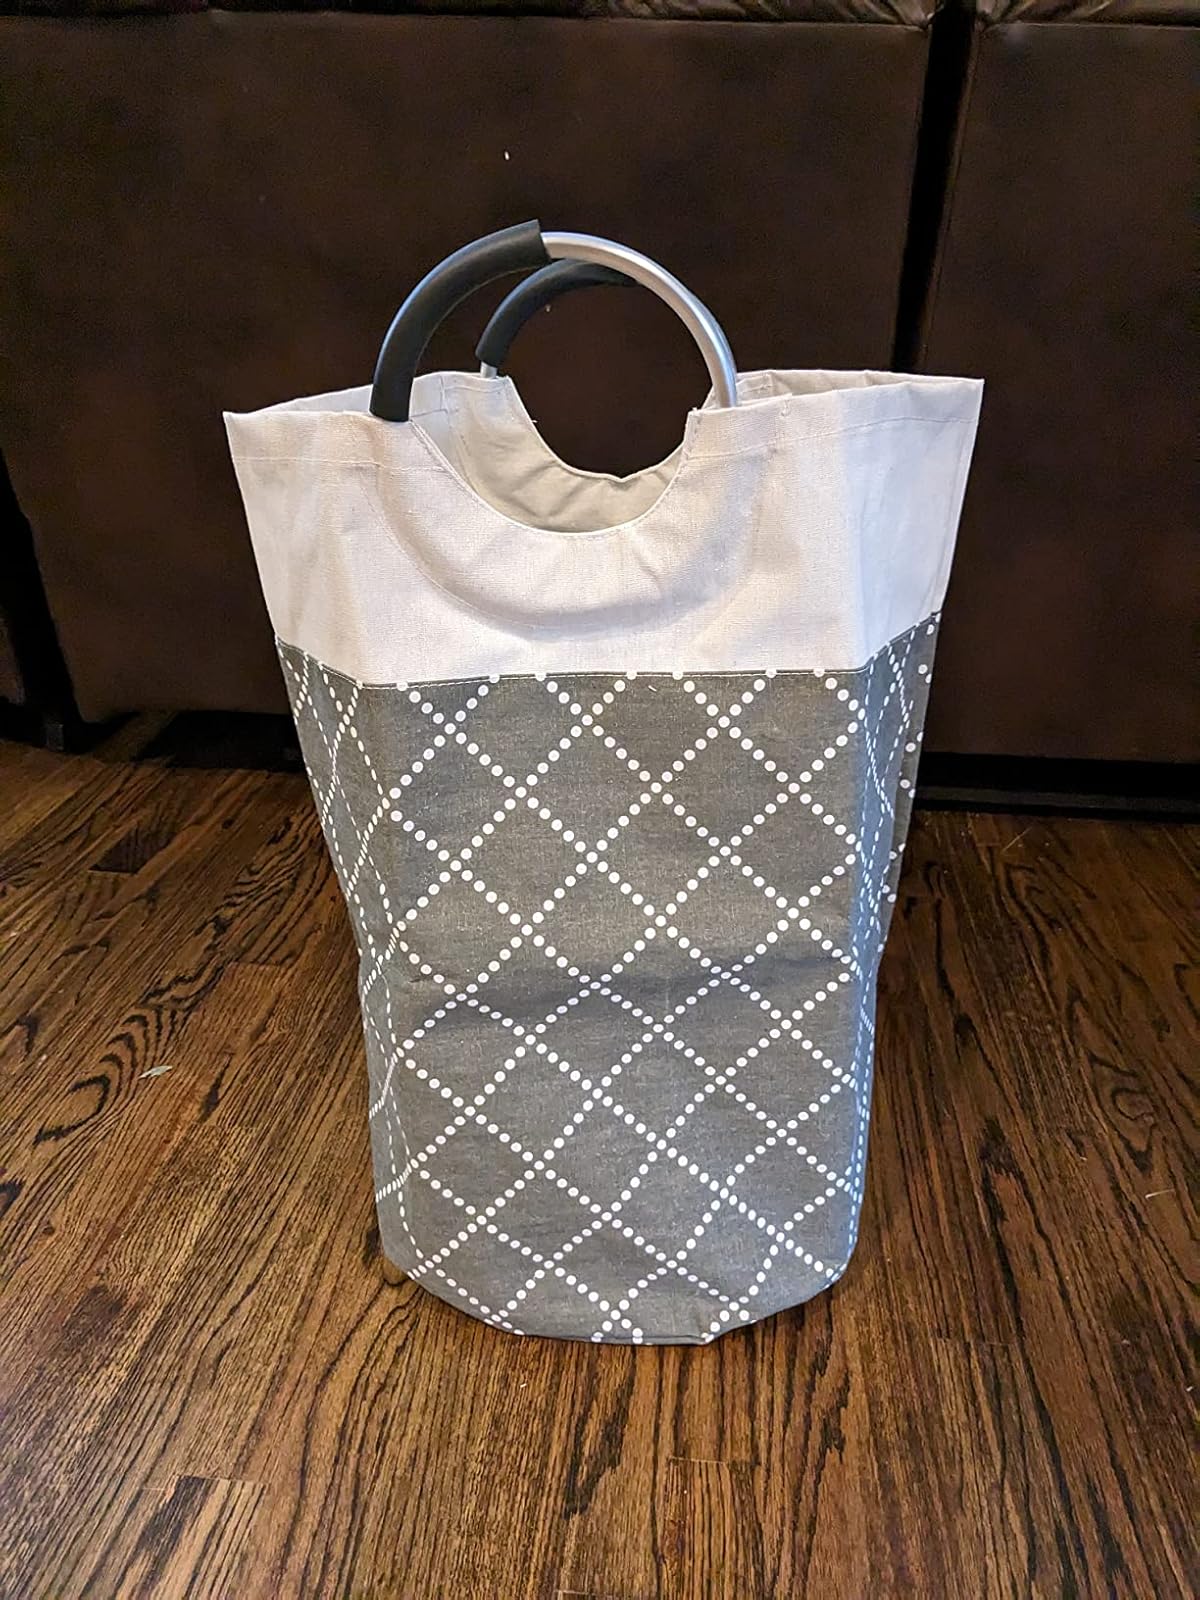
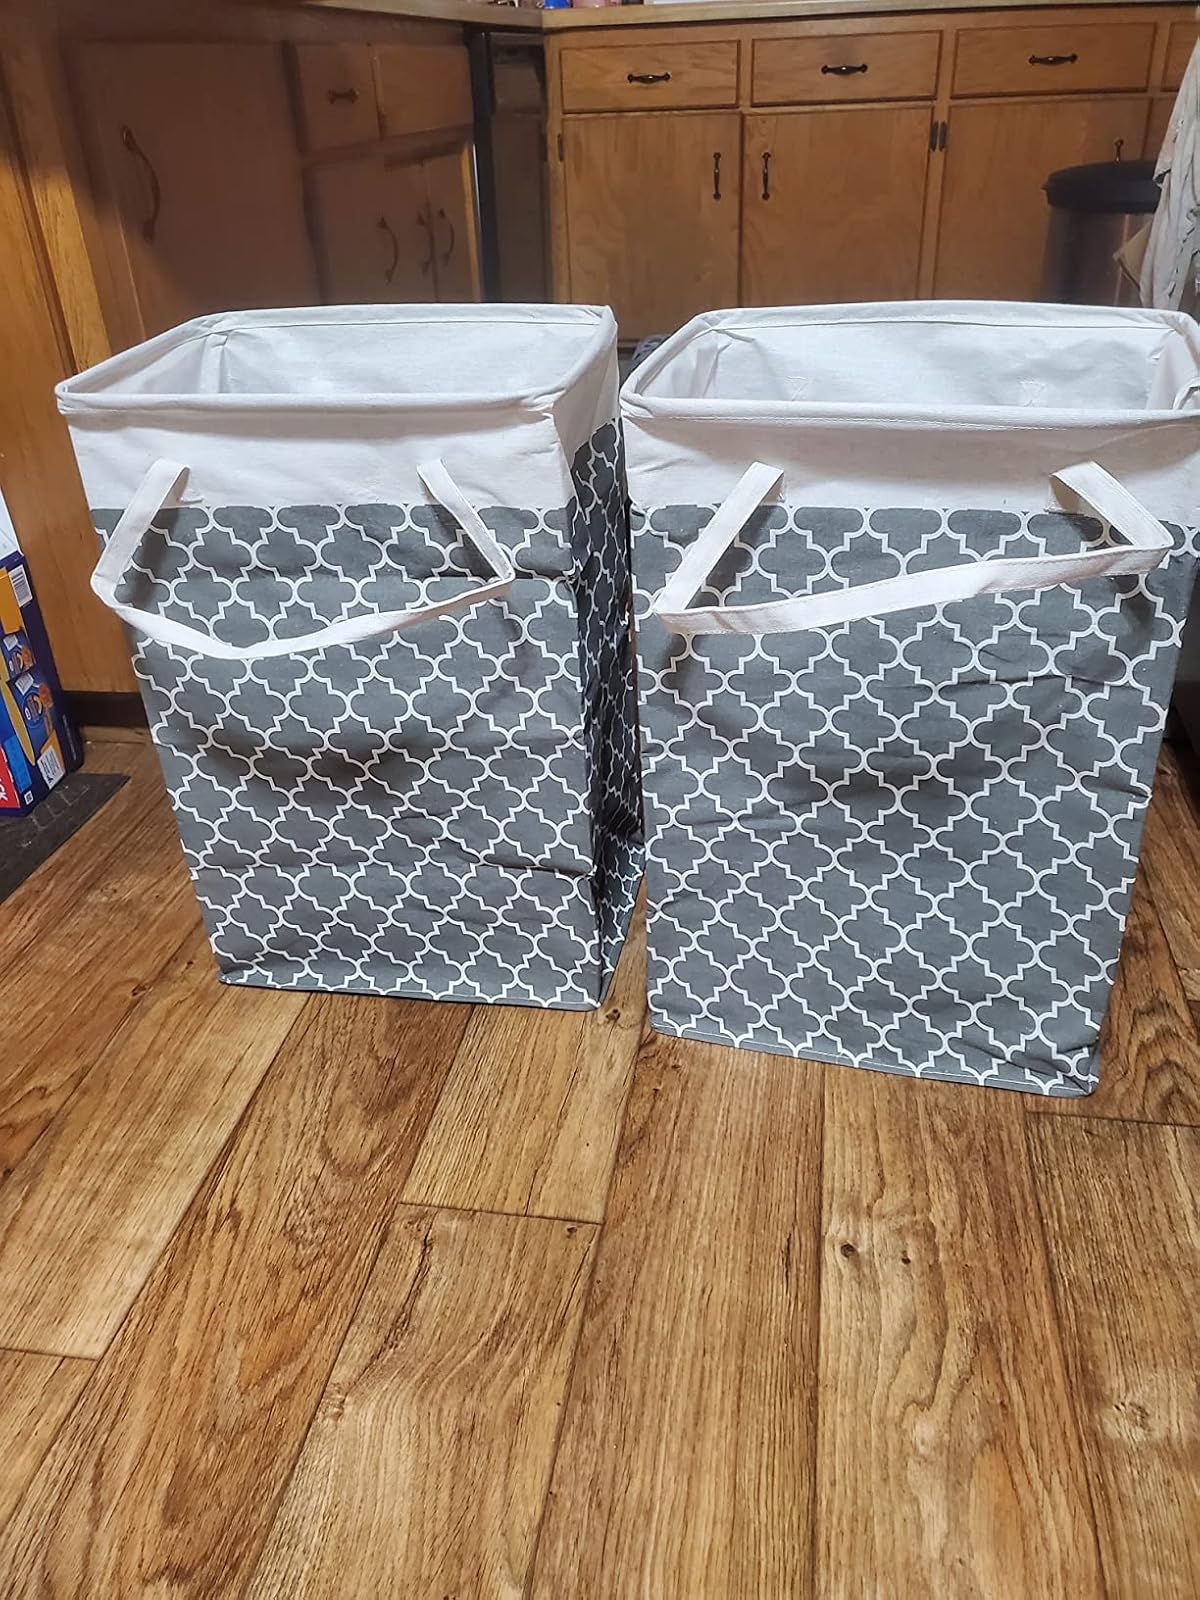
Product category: items_hamper
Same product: no